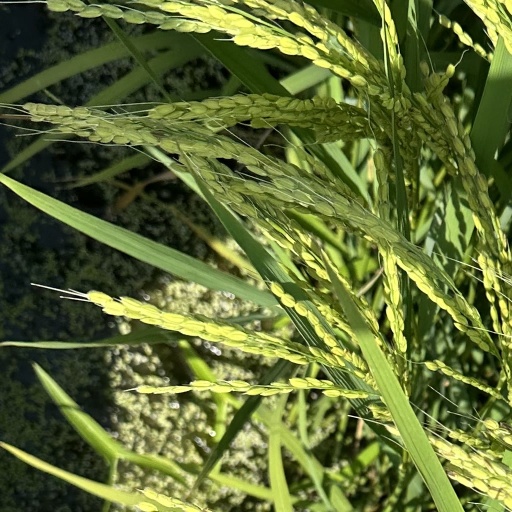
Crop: rice